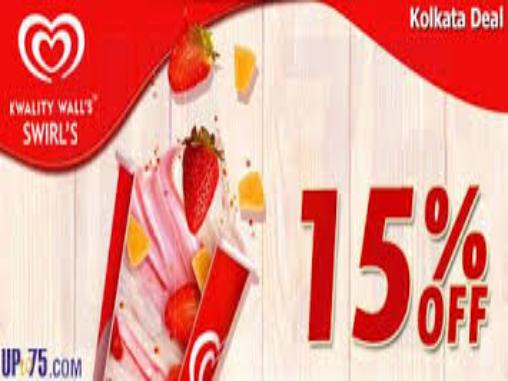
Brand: Kwality Wall's
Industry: Food